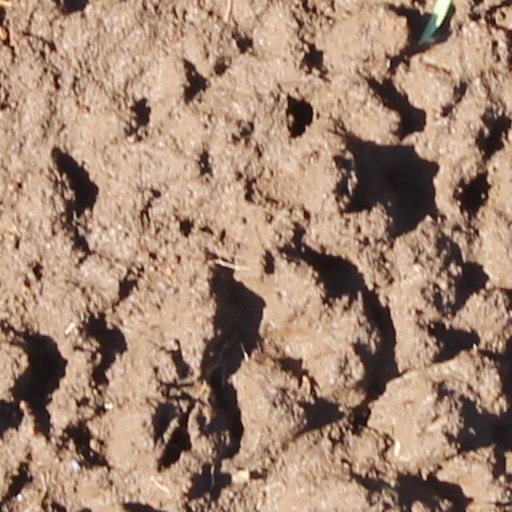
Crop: wheat